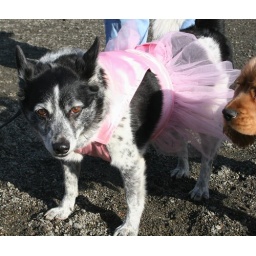
IMG_2497 cattle dog in tutu